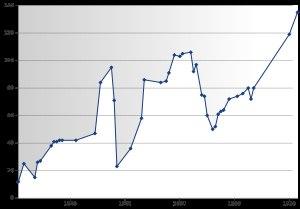
Édimbourg-des-Sept-Mers est l'unique localité de l'île Tristan Da Cunha, qui compte 246 habitants en 2019. Localement, elle est appelée de son nom originel, The Settlement. Les habitants portent sept noms de famille différents, et descendraient de seulement sept colons.
Tristan da Cunha [ˈtrɪstən dəˈkuːnə] est à la fois l'île principale et l'archipel volcanique situé dans l'océan Atlantique Sud, au nord des Quarantièmes rugissants, et découverte au début du XVIᵉ siècle. Tristan da Cunha fait partie du territoire britannique d'outre-mer de Sainte-Hélène, Ascension et Tristan da Cunha. L'île est à 2 790 kilomètres à l'ouest de la ville du Cap en Afrique du Sud, et à 3 222 kilomètres à l'est-sud-est de l'État brésilien de Rio de Janeiro. La terre la plus proche est l'île de Sainte-Hélène, à 2 420 km au nord-nord-est. Avec 96 km² de superficie, Tristan da Cunha culmine à 2 062 m.